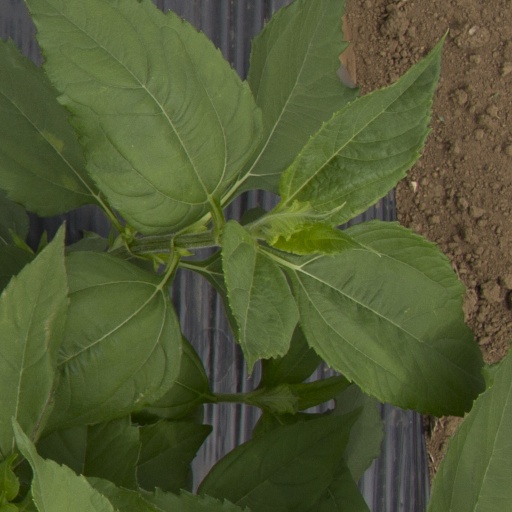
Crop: Jerusalem artichoke